C/2018 C2 (Lemmon)

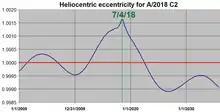
Heliocentric eccentricity from 2000–2035 which is strongly influenced by Jupiter's 12 year orbital period.

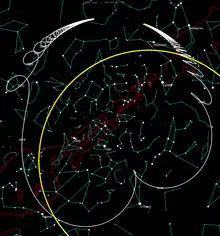
The path of C/2018 C2 across the sky with annual retrograde loops

While near perihelion, A/2018 C2's heliocentric orbit is not bound to the Solar System, unlike ʻOumuamua, it is not an interstellar object. The heliocentric eccentricity drops below 1 starting with an epoch of January 2023, when it is 13.8 AU from the Sun, making the orbit bound to the Sun before it leaves the planetary region of the Solar System. The more stable barycentric orbit of A/2018 C2, shows that it is only a very distant small Solar System body, approaching as far as 50,000 AU from the Sun, around the distance of the Oort Cloud. It had an orbital period of millions of years until the current approach to the Solar System, where perturbations will shorten the orbit drastically to about 5,200 AU, with an orbital period of 130,000 years. Hui Man-To calculated that the comet would have its next perihelion after 130 to 140 thousands years, at a distance of about 2 AU.